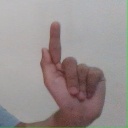
अक्षर: ळ